Hulegu Khan

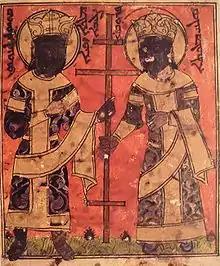
Hulegu and Queen Doquz Qatun depicted as the new Constantine and Helen in a Syriac bible.

In 1260 Mongol forces combined with those of their Christian vassals in the region, including the army of the Armenian Kingdom of Cilicia under Hethum I, King of Armenia and the Franks of Bohemond VI of Antioch. This force conquered Muslim Syria, a domain of the Ayyubid dynasty. They captured Aleppo by siege and, under the Christian general Kitbuqa, seized Damascus on 1 March 1260. A Christian Mass was celebrated in the Umayyad Mosque and numerous mosques were profaned. Many historical accounts describe the three Christian rulers Hethum, Bohemond, and Kitbuqa entering the city of Damascus together in triumph, though some modern historians such as David Morgan have questioned this story as apocryphal.